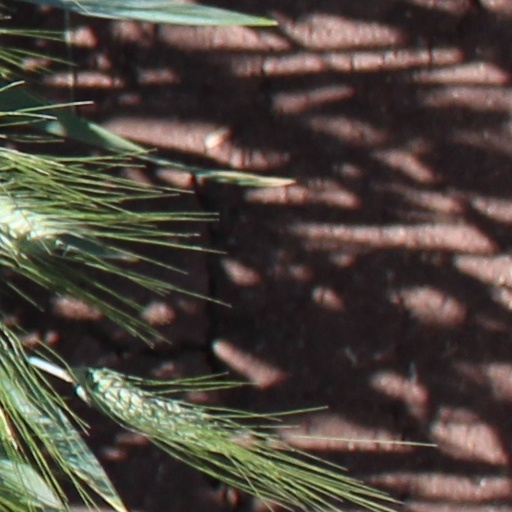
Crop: wheat